Untamed (memoir)

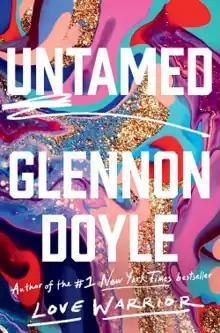
Cover of first edition

Untamed is a 2020 memoir by Glennon Doyle. It was published by The Dial Press on March 10, 2020. It is her third memoir following her works "Love Warrior" and "Carry on, Warrior".